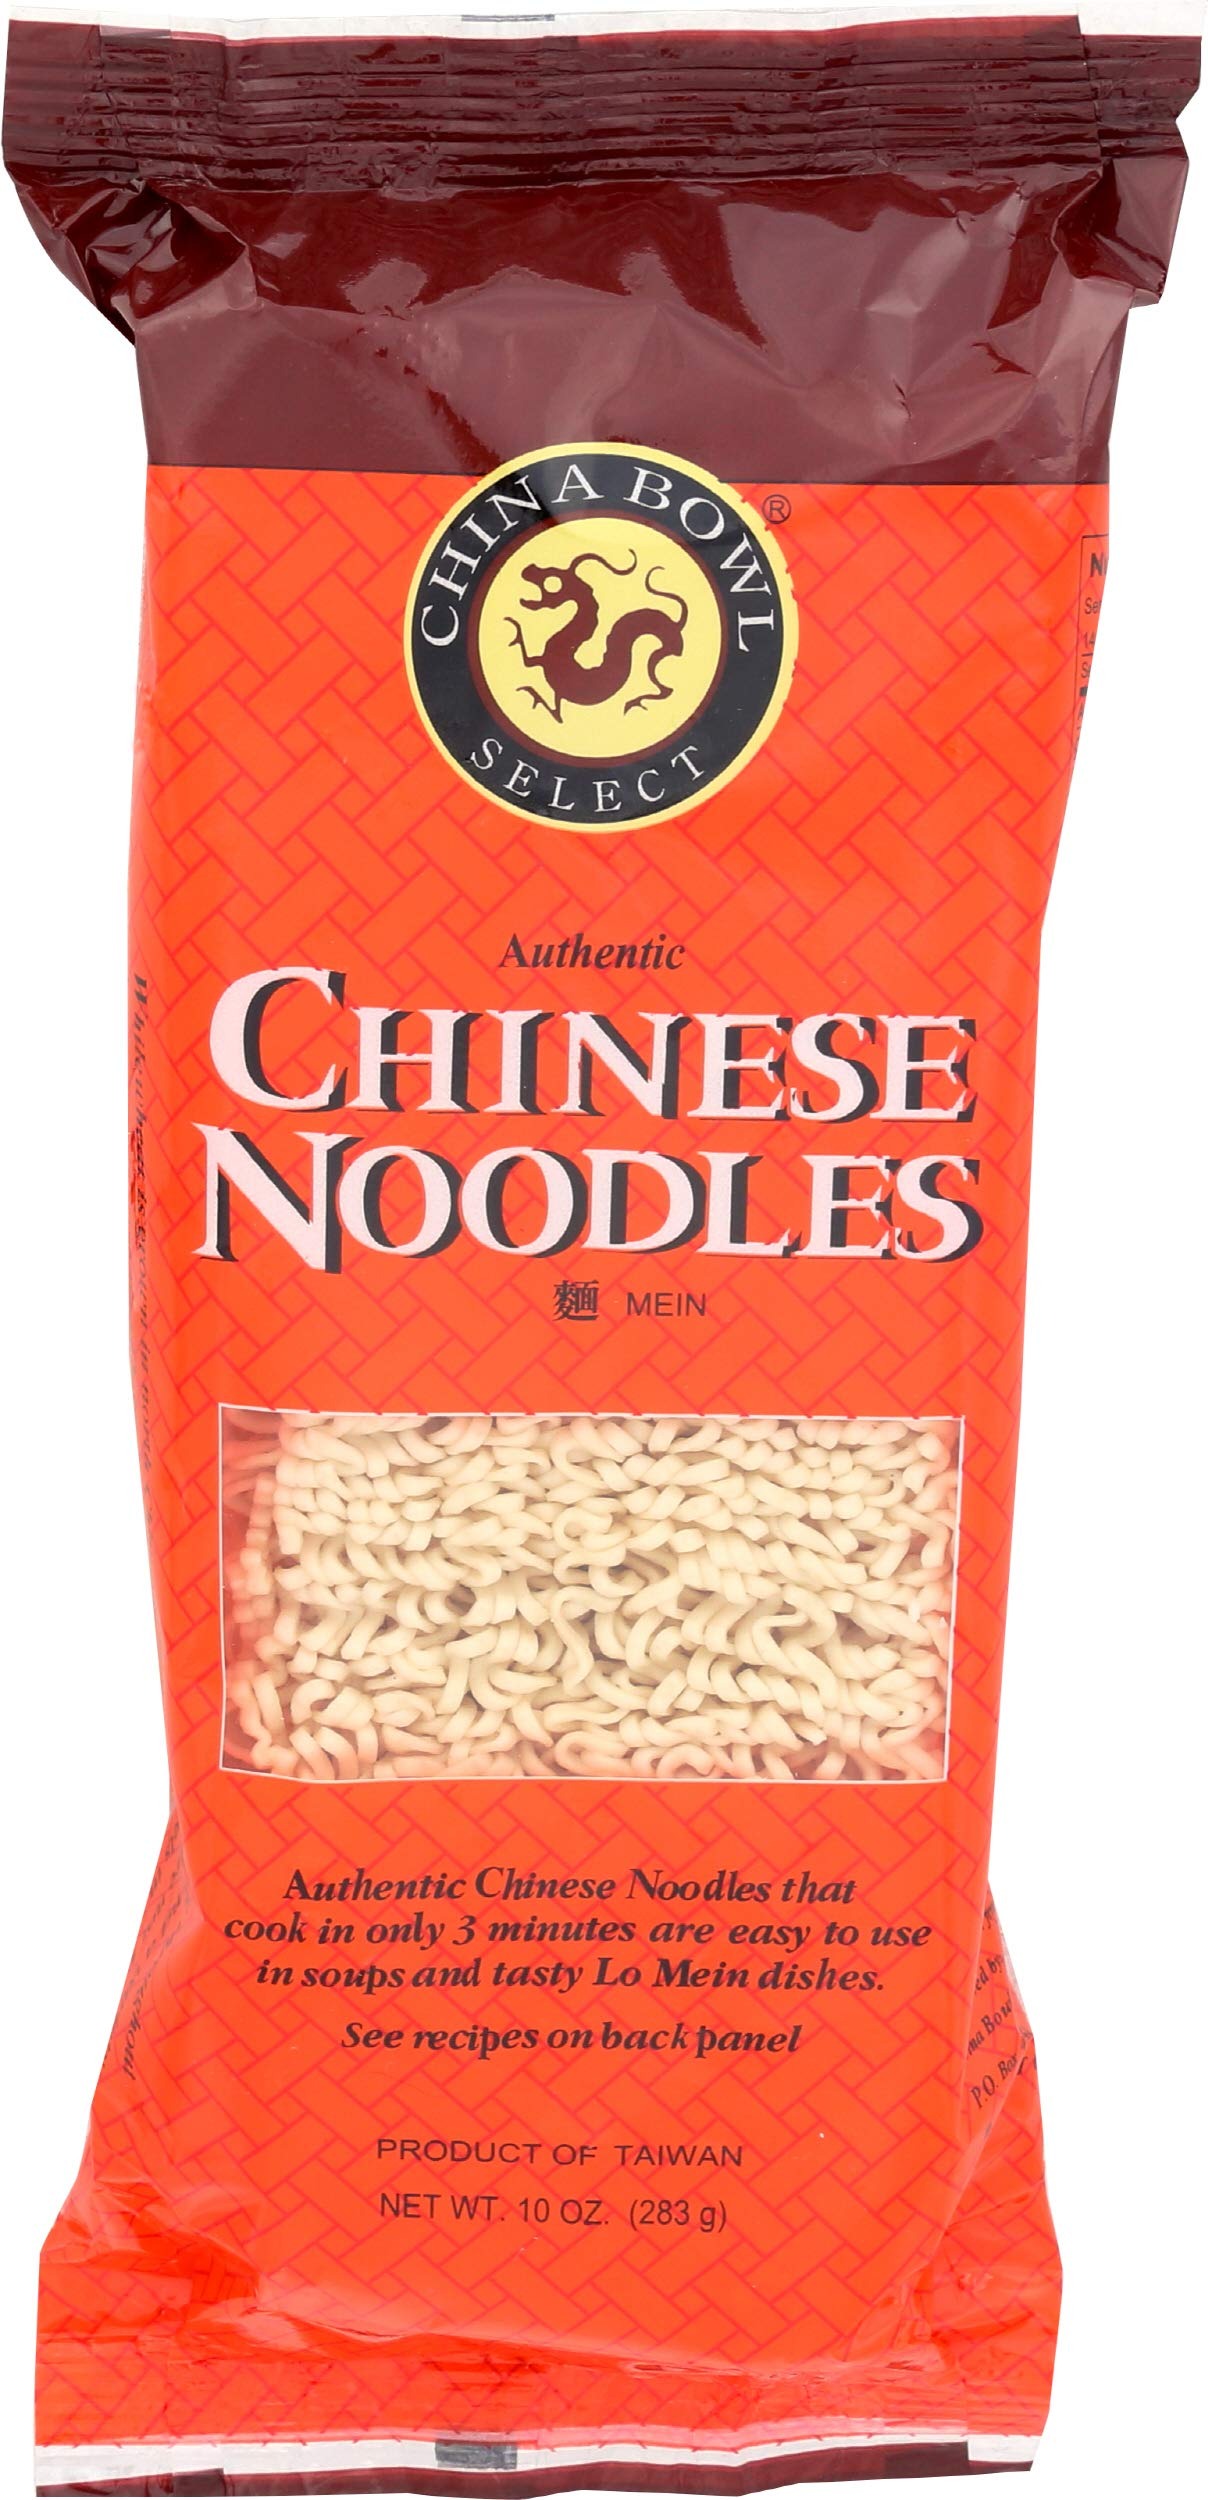
Item Name: China Bowl Select Authentic Chinese Noodles, 10 Ounce (Pack of 12)
Value: 120.0
Unit: Fl Oz

Price: 6.99